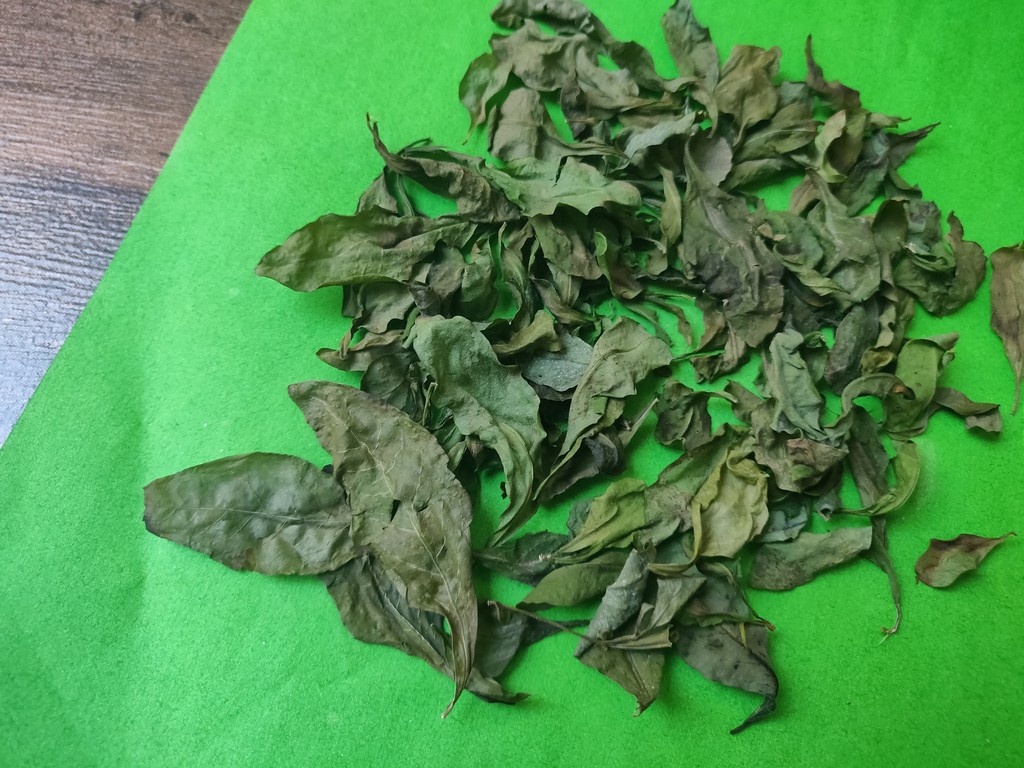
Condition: Dried
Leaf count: multiple
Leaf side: unknown